Subhash Kak

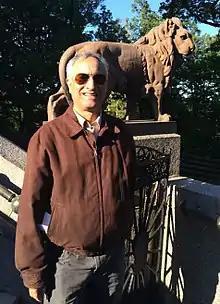
Kak at Foundations of Quantum Mechanics Conference, Växjö, Sweden.

Subhash Kak is an Indian-American computer scientist and historical revisionist. He is the Regents Professor of Computer Science Department at Oklahoma State University–Stillwater, an honorary visiting professor of engineering at Jawaharlal Nehru University, and a member of the Indian Prime Minister's Science, Technology and Innovation Advisory Council (PM-STIAC).